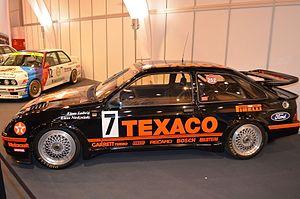
Klaus Niedzwiedz, né le 24 février 1951 à Dortmund, est un pilote automobile allemand de compétitions sur circuits pour voitures de Tourisme et de Grand Tourisme.